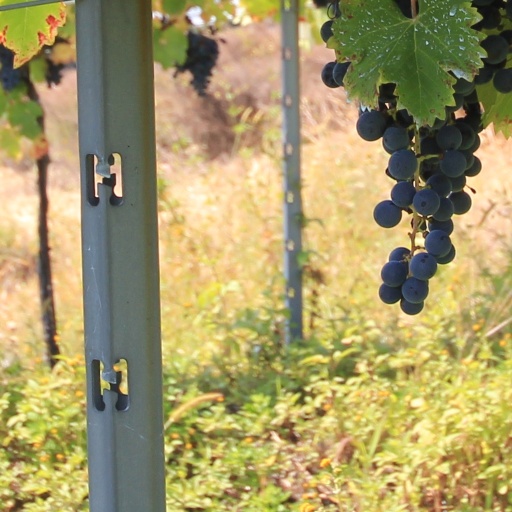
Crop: grape